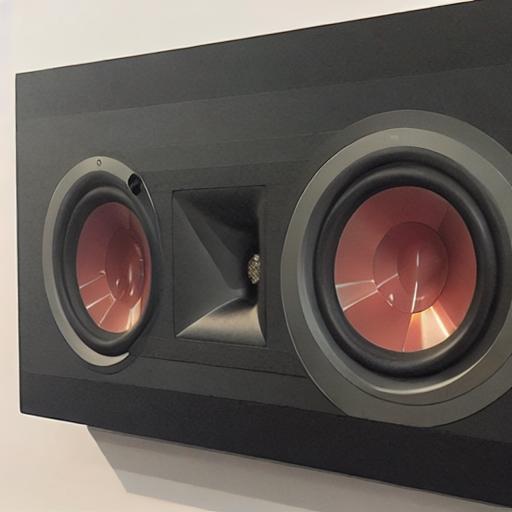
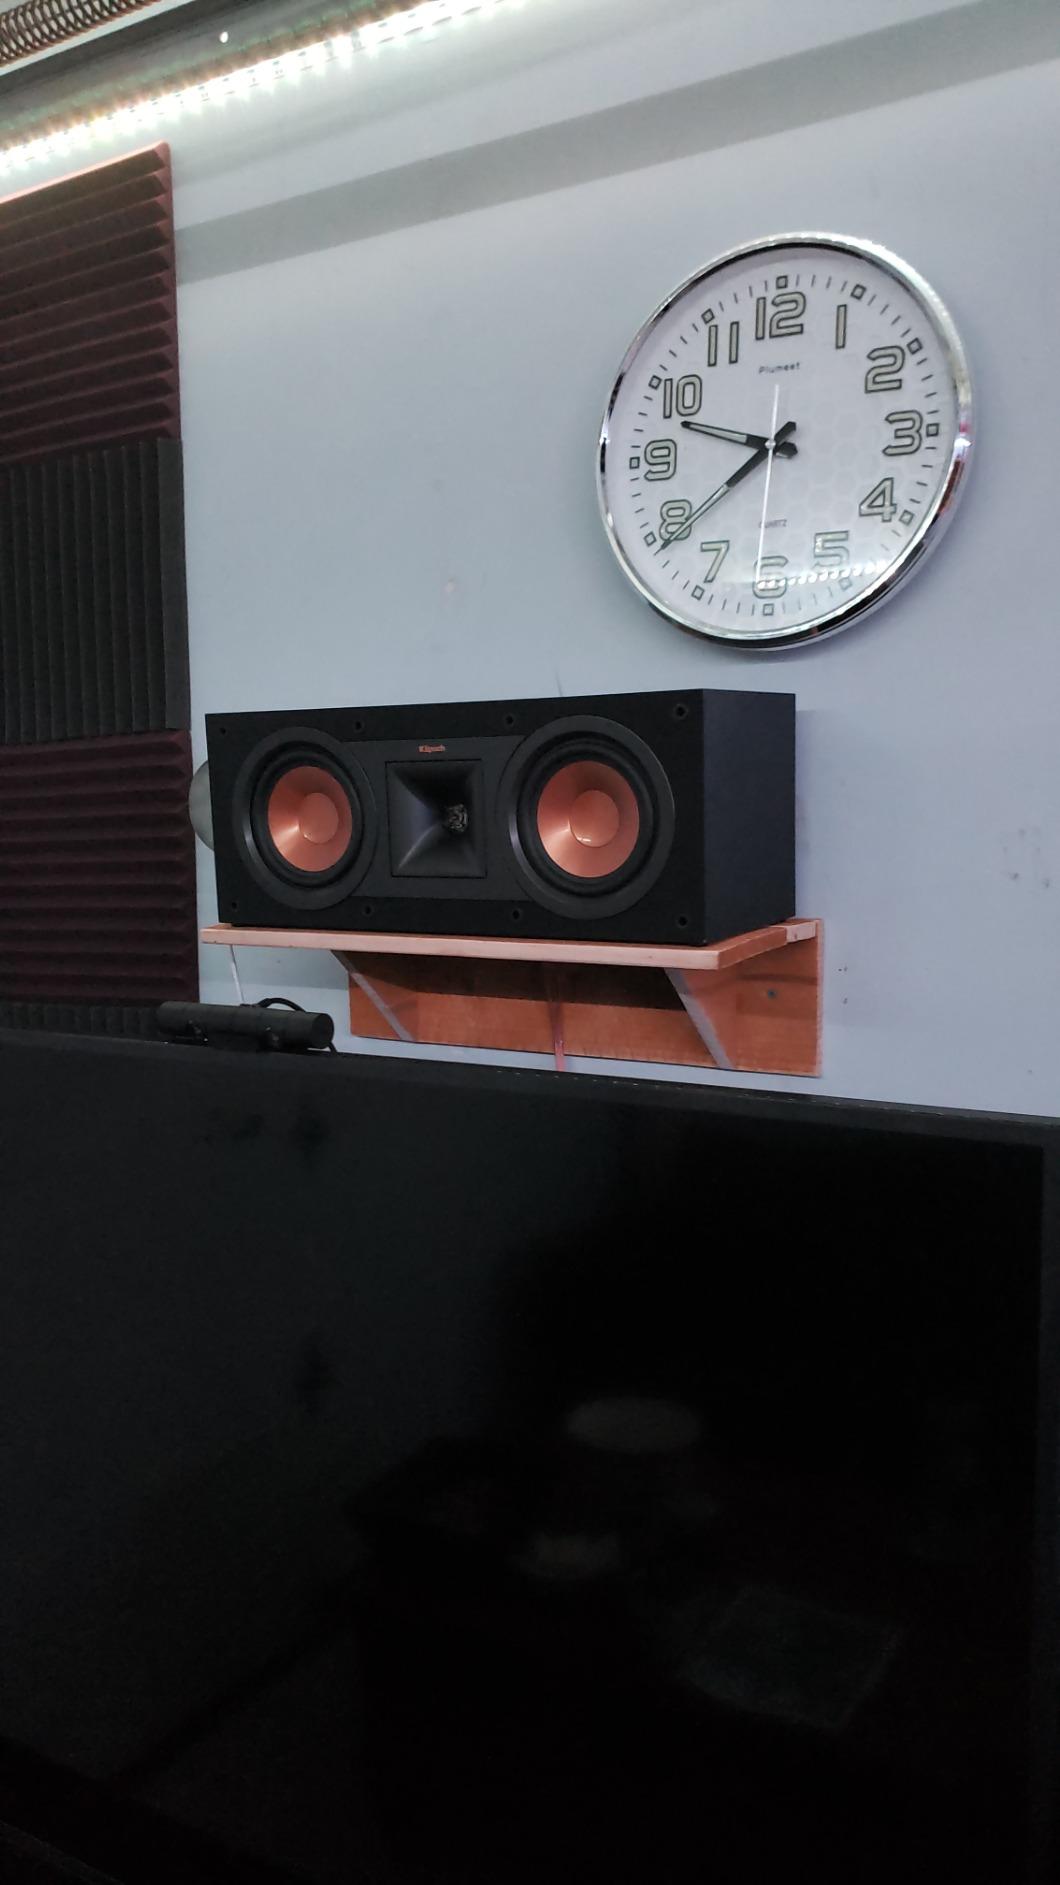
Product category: speaker
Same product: no